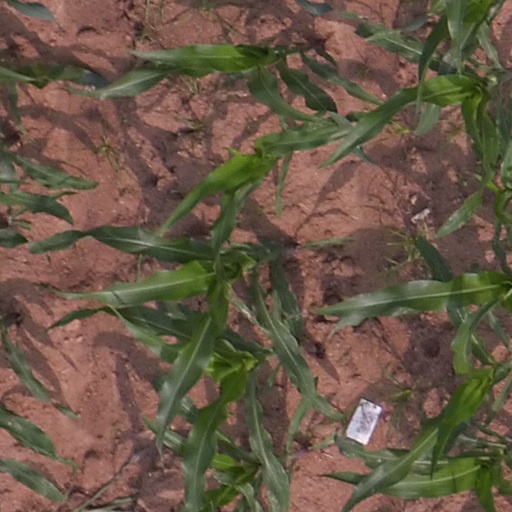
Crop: maize; corn